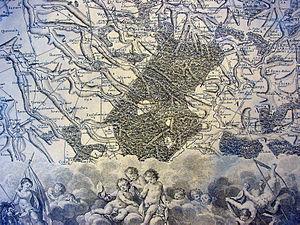
Après une période où l'on a cherché à cartographier les espèces, puis les habitats, avec une approche plus écosystèmique et de réseau, on cherche aussi à produire une cartographie des corridors biologiques qui s'attache à répertorier, hiérarchiser et cartographier les corridors biologiques, c’est-à-dire les lieux ou réseaux de lieux réunissant les conditions de circulation d'une ou plusieurs espèces dans le paysage, et le cas échéant sous la terre et dans les milieux aquatiques.
Avec ses 9 163 ha, la forêt de Mormal est le plus grand massif forestier du département du Nord. C'est le seul abritant une population de cerfs.